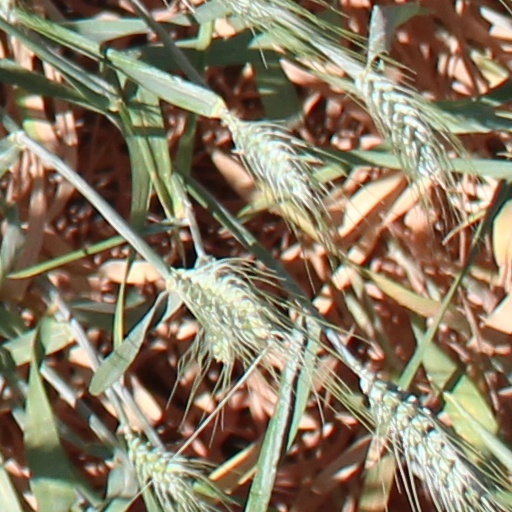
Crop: wheat